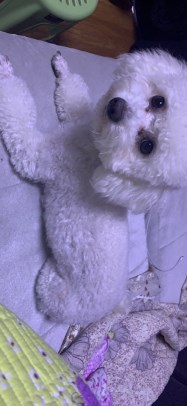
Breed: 3083-n000117-Bichon_Frise